Sugar crust

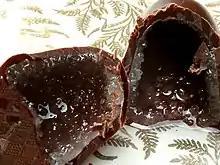
Traditional sugar crust lining in liqueur chocolates

Sugar crust, in chocolate confectionery, is a method to prepare liquid (often liqueur) filled chocolates to make "liqueur chocolate" or liqueur soaked fruit such as cherry.